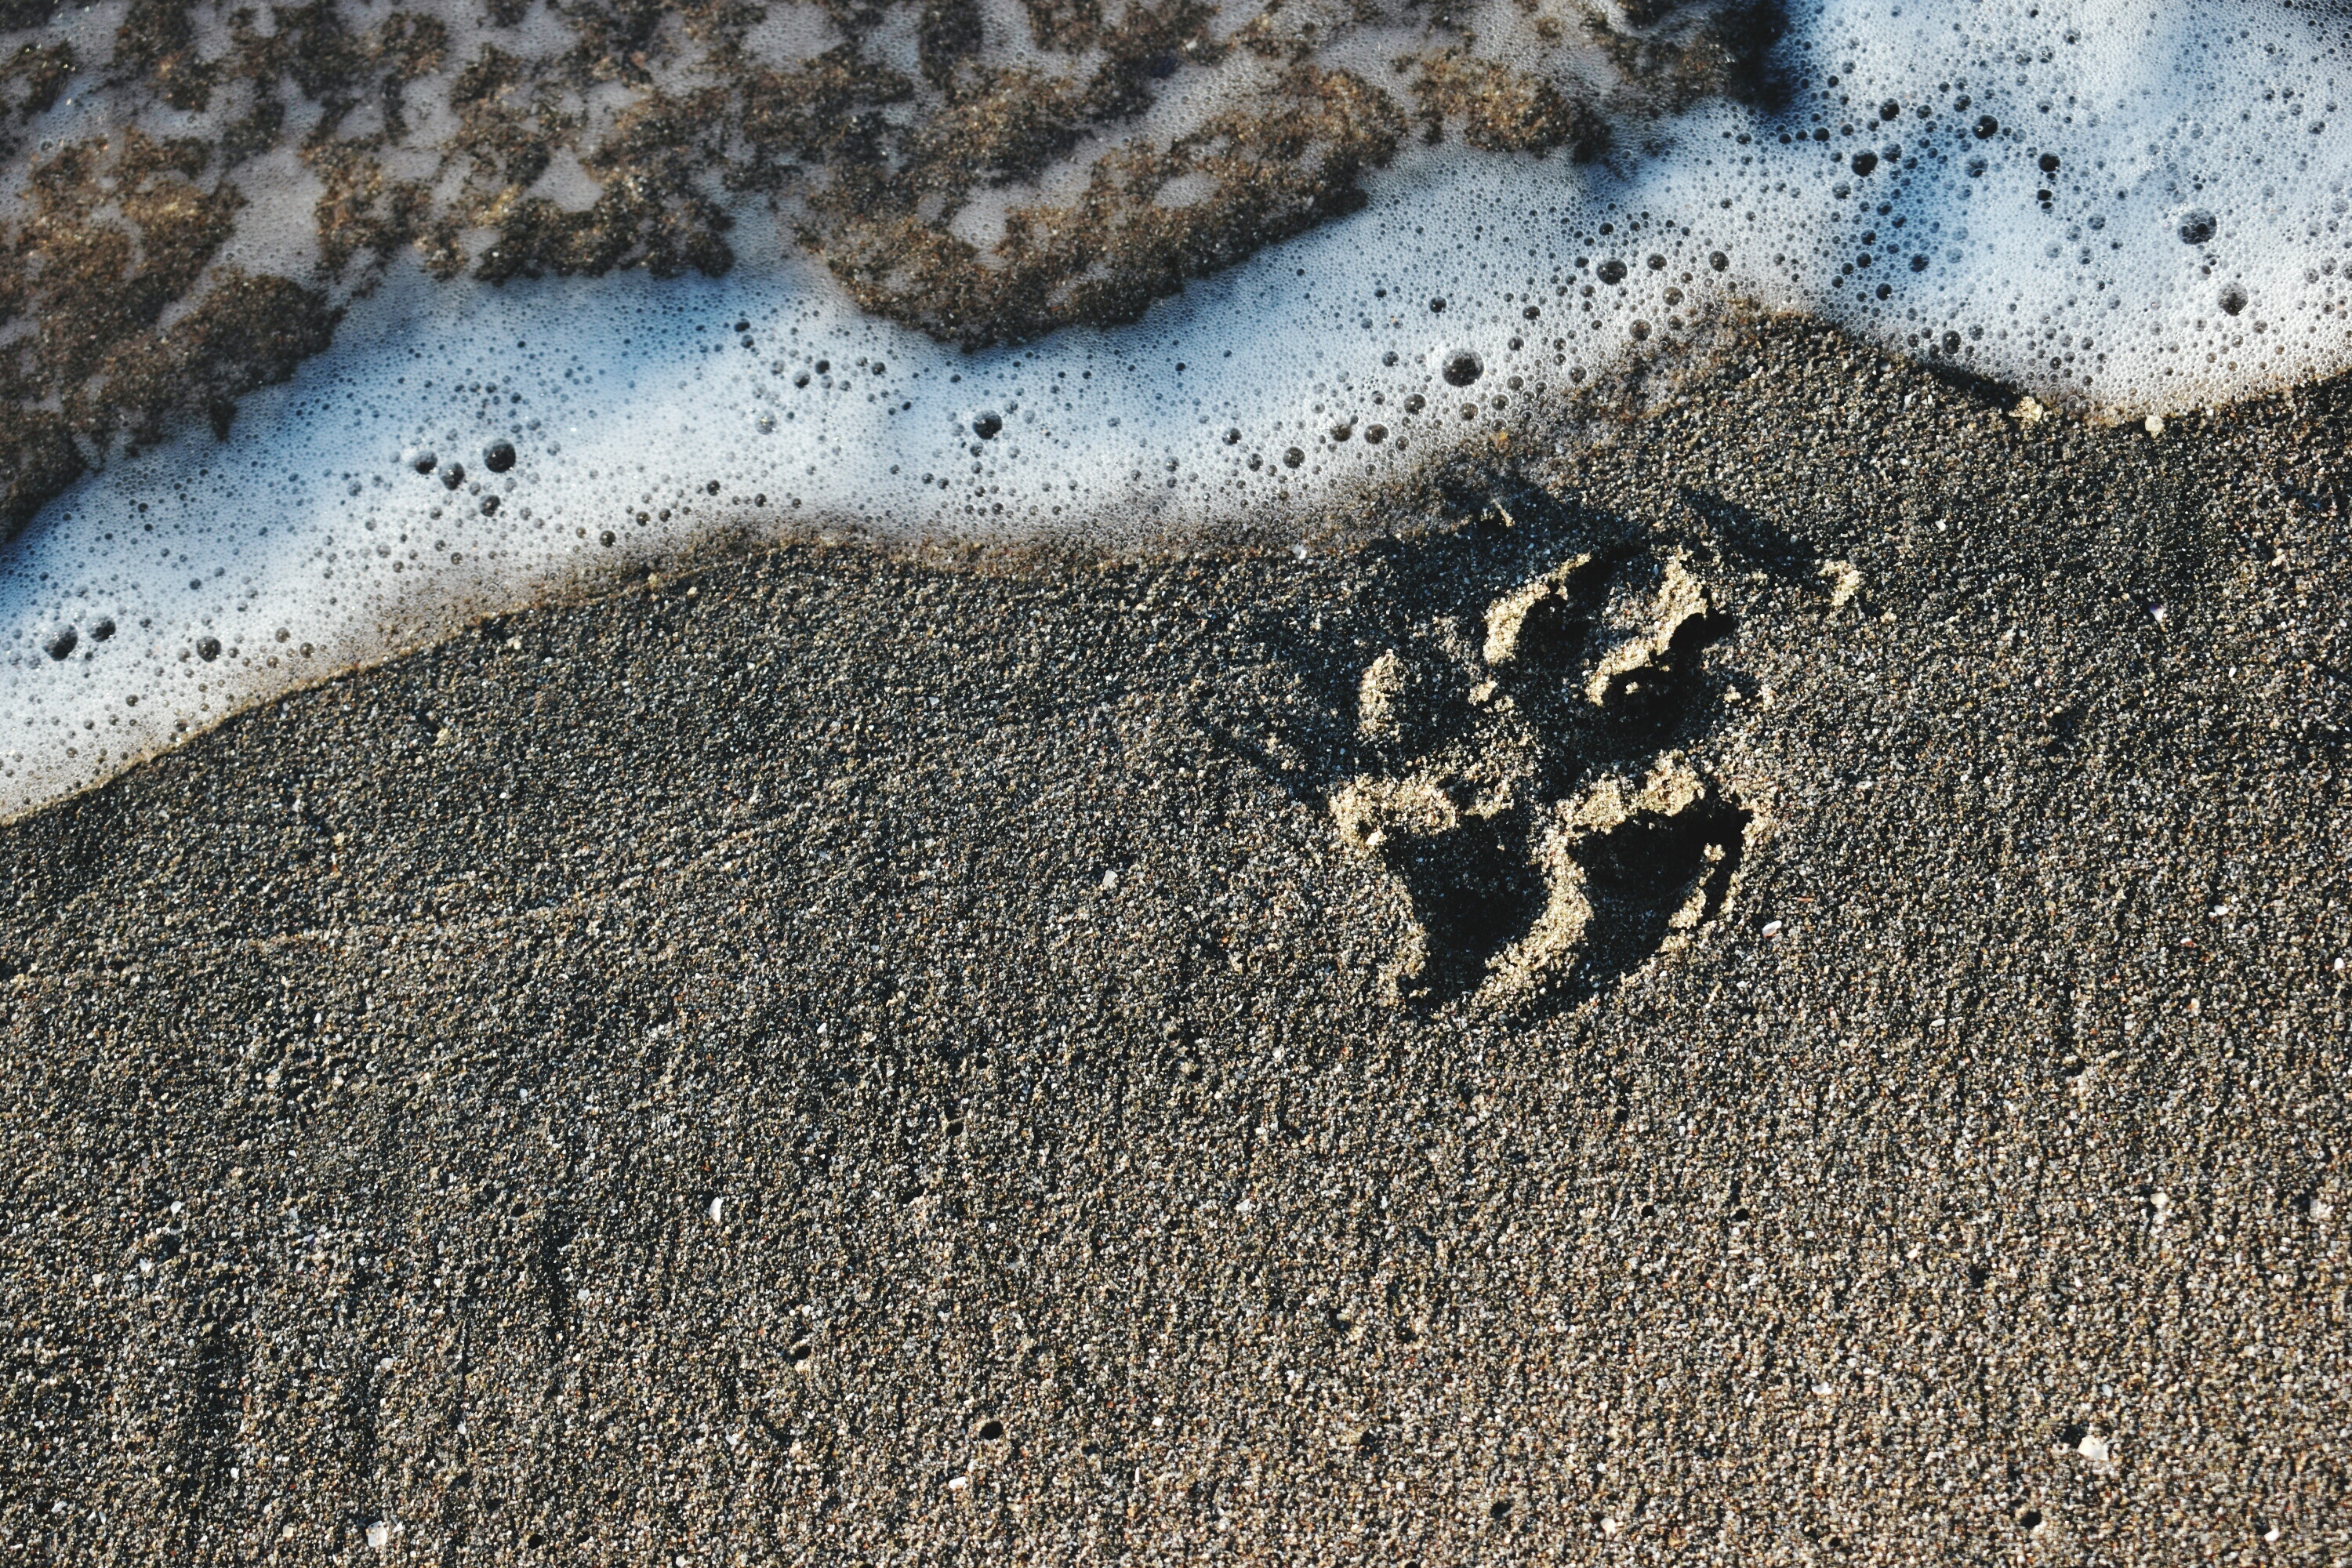
beach, sea, water, sand, rock, texture, footprint, dog, asphalt, wildlife, mud, soil, material, geology, road surface